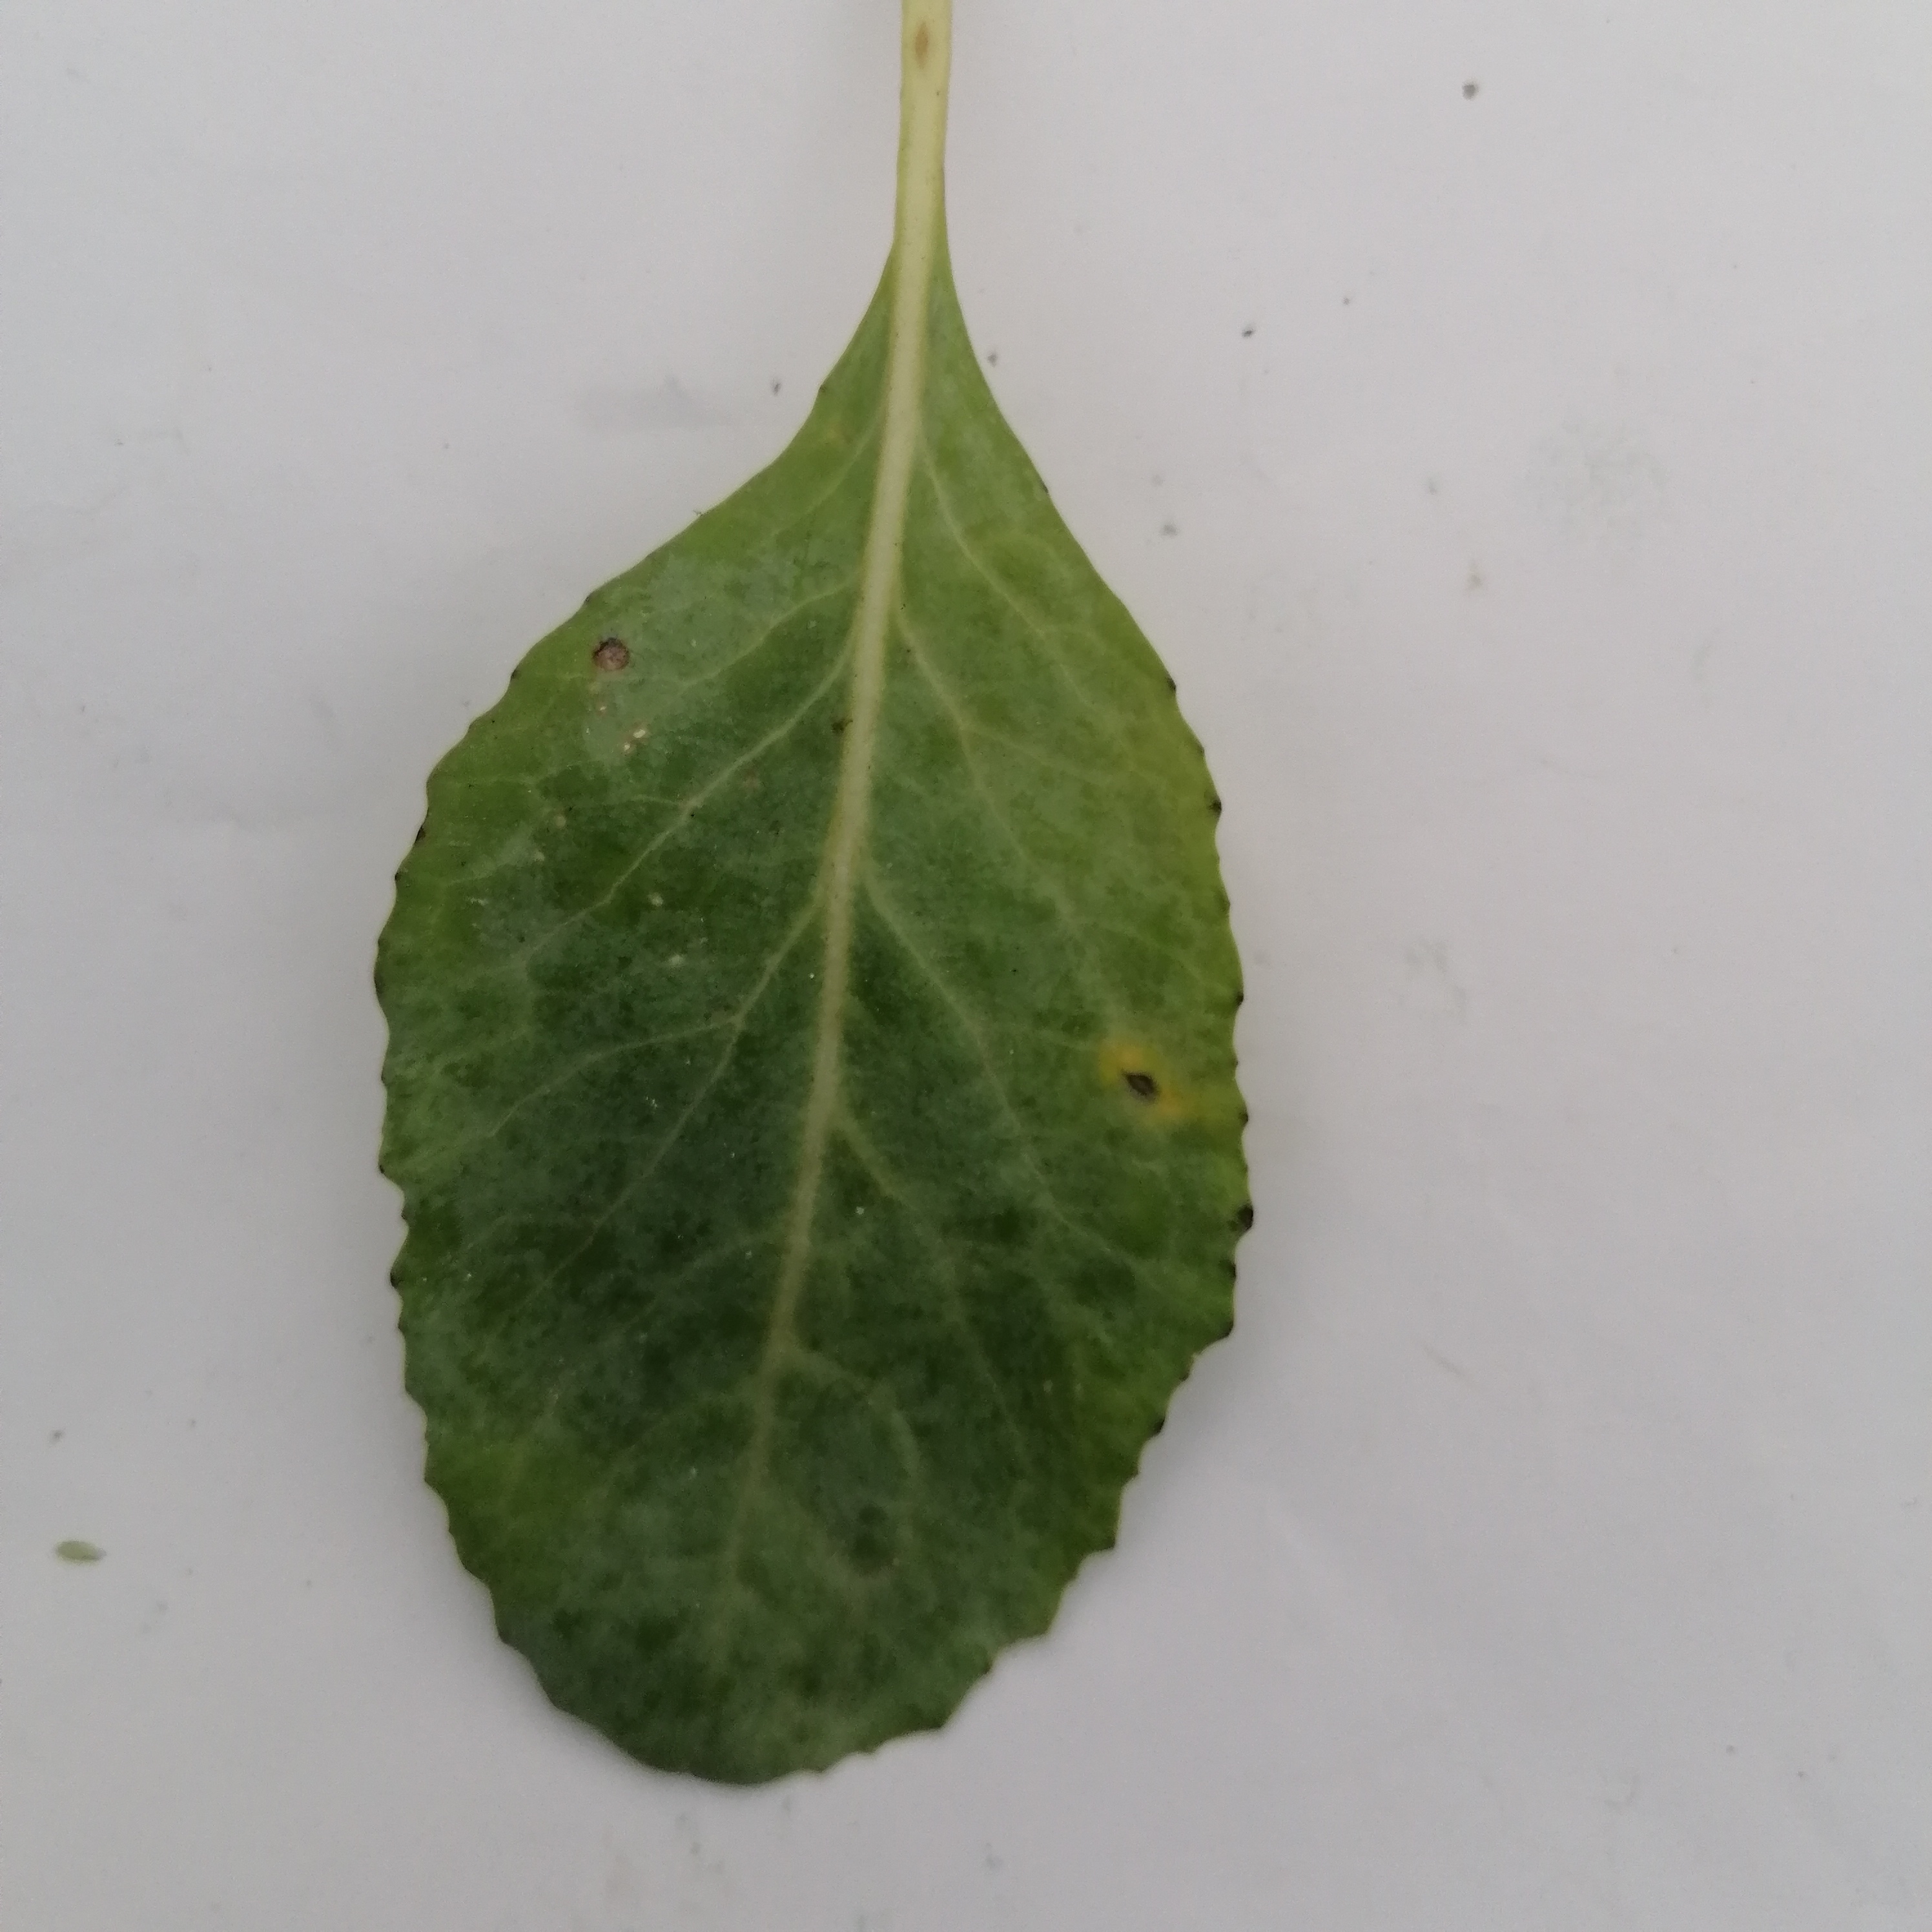
Label: Black Rot